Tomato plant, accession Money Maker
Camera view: vertical (180 deg); turntable rotation: 240 degrees
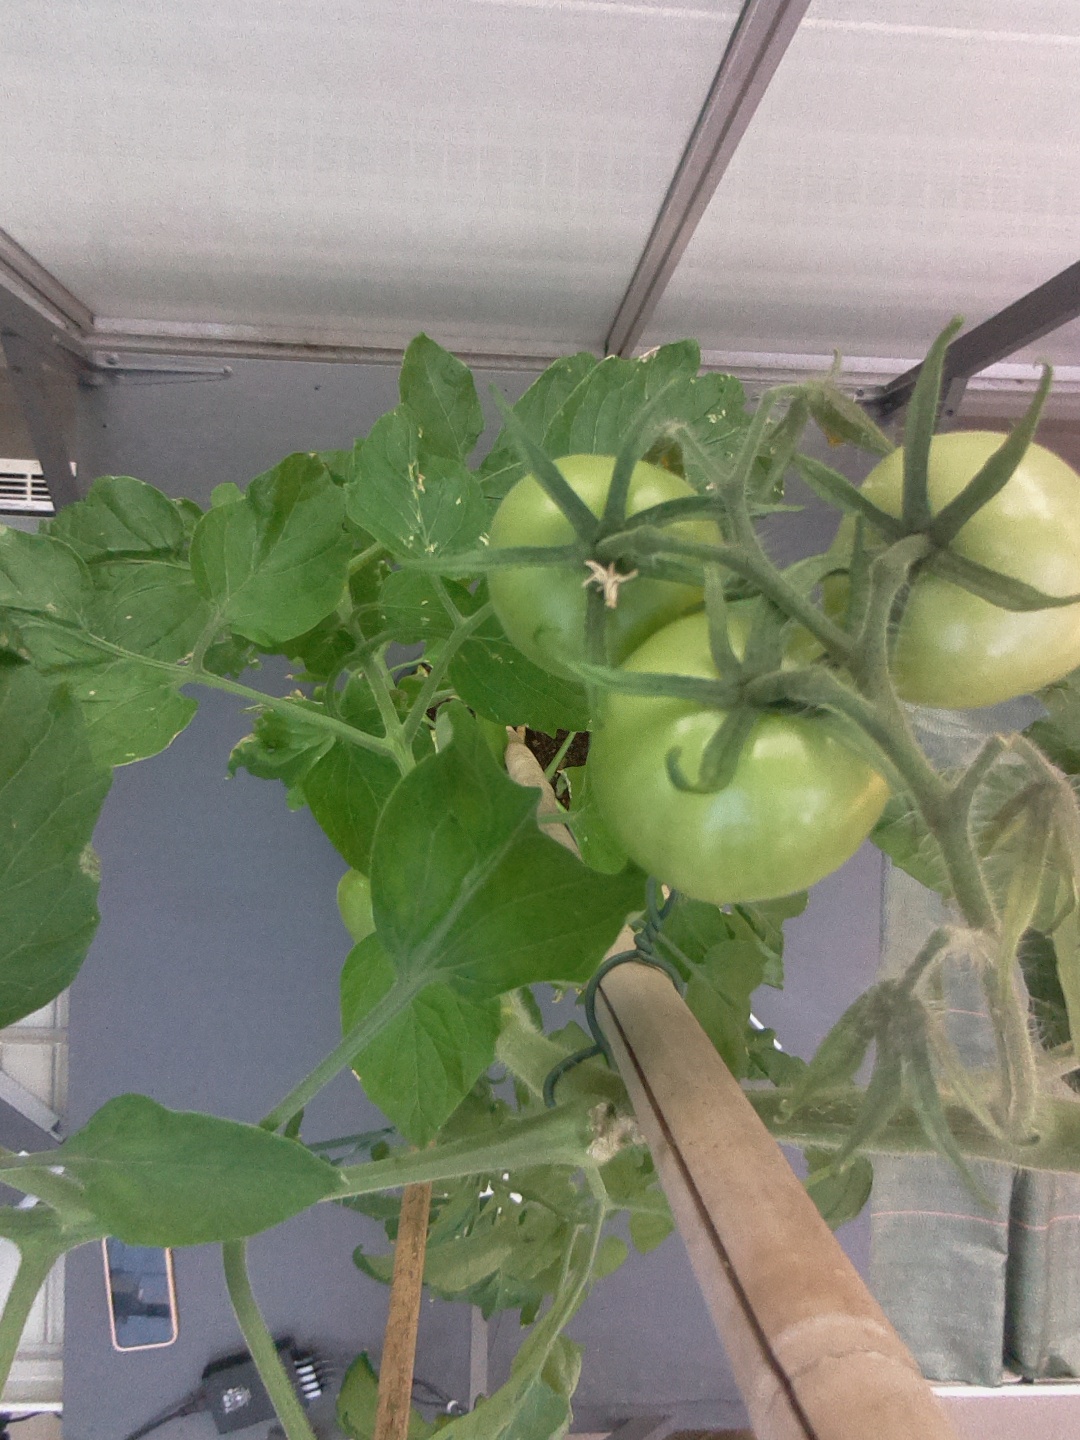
BBCH growth stage 75: 50%-60% of final fruit size